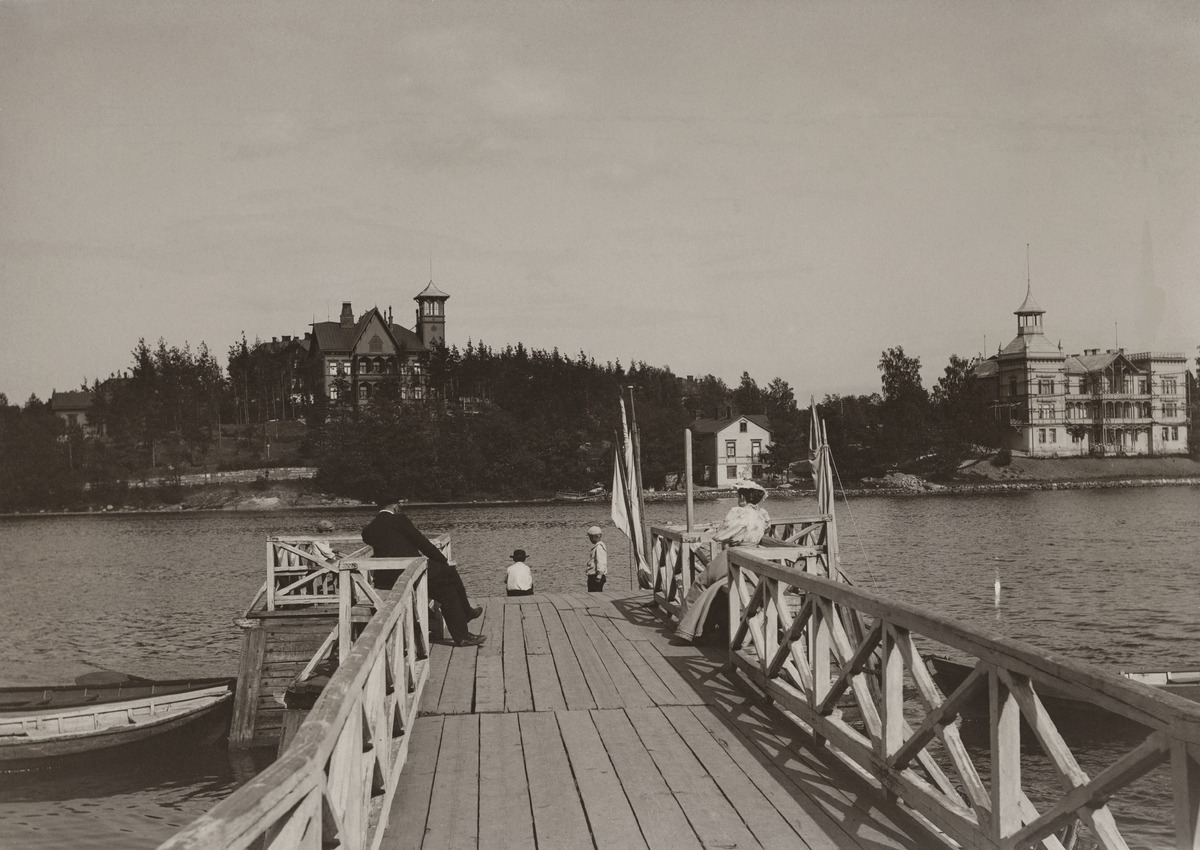
Töölönlahti
sisällön kuvaus: Töölönlahti. Laituri, jolla mies ja nainen sekä kolme poikaa. Laituriin on kiinnitetty veneitä, joissa osassa on masto ja purjeet. Vastarannalla ovat Eläintarhan eli Linnunlaulun huvilat 9 ja 10. mustavalkoinen
Ajankohta: kuvausaika 1890 n.
Paikka: Suomi, Uusimaa, Helsinki, Töölö Helsinki, Taka-Töölö Helsinki, Töölönlahti
Aiheet: lahdet, vesialueet, laiturit, veneet, miehet, naiset, pojat, huvilat, puurakennukset, kesänvietto